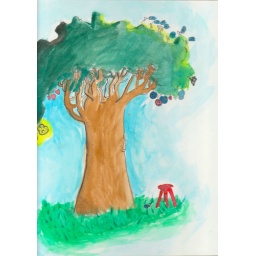
Water-colored tree perfect for sitting under